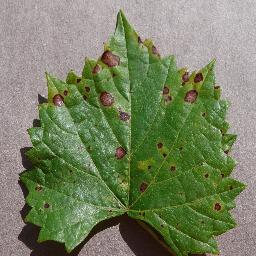
Label: Grape___Black_rot